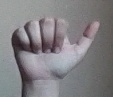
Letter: dhad